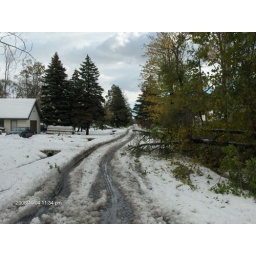
well looks like a tree in the road